Munawar Pass

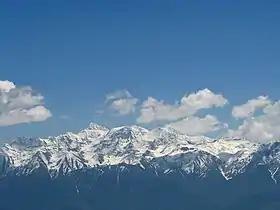
Munawar Pass

Munawar Pass is a high mountain pass located in Pir Panjal Range in Indian Kashmir. It lies in the north of Pir ki Gali and overlooks the town of Rajouri.